Ängsbacka

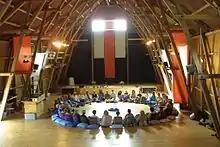
Ängsbacka Association meeting

Ängsbacka is a course and festival center focused on personal development, yoga, Tantra, dance, meditation, spirituality and self-expression. It is located in Molkom, Sweden, and was started in 1996.